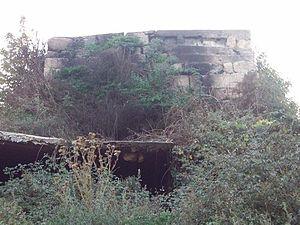
forteresse de Labweh